Woodbine Savings Bank

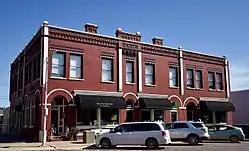

Woodbine Savings Bank, also known as the Columbia Hotel, Haight Real Estate and Insurance, and Swain Realty, is located in Woodbine, Iowa, United States.